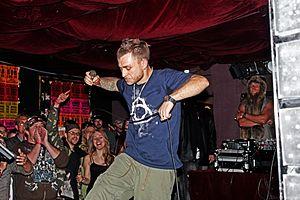
Dub FX, aussi orthographié Dub Fx ou DubFx, est un artiste de musique beat box/Dub/Psychédélique/Trip hop australien originaire de St Kilda, Melbourne. Il s'est fait connaître en se produisant seul dans les rues des grandes villes, principalement en Europe. Il enregistre tour à tour une multitude de sons différents, avec sa voix puis les agence et les modifie à l'aide d'une pédale d'effets.